23 Till

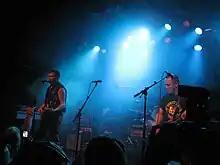
23Till playing at Beat Butcher's 25 year jubilee.

23Till was a Swedish punk rock band consisting of Janne Abrahamsson (vocals, guitar), Micke Pihlblad (bass, vocals) and Pär Andersson (drums). Formed in Norrköping in the middle of Sweden around 1985, they became one of the acts on the Swedish music underground scene in the 90s. Their last record was released 1995, and except a short reunion 1999 and 2000, 23Till is no longer active. The members have continued with other music projects.